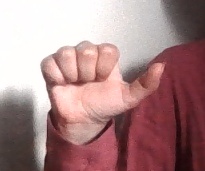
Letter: dhad